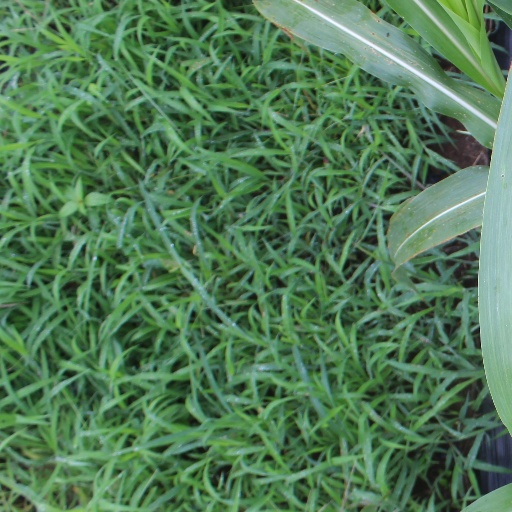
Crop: sorghum